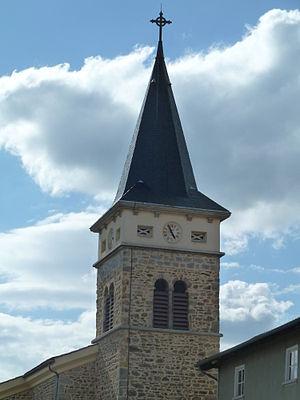
Clocher de l'église de Montchal (Loire)
Montchal est une commune française située dans le département de la Loire en région Auvergne-Rhône-Alpes.